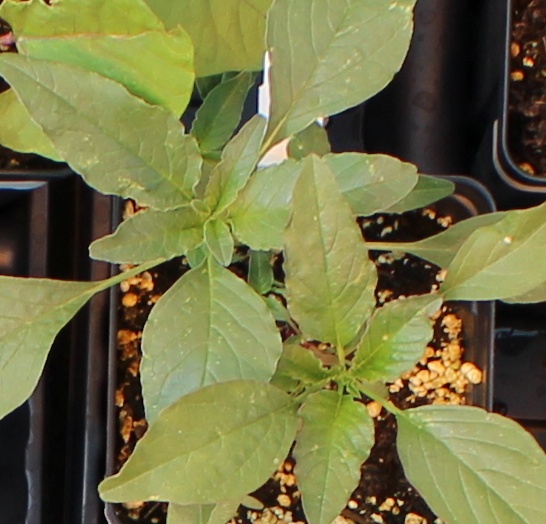
Label: Waterhemp